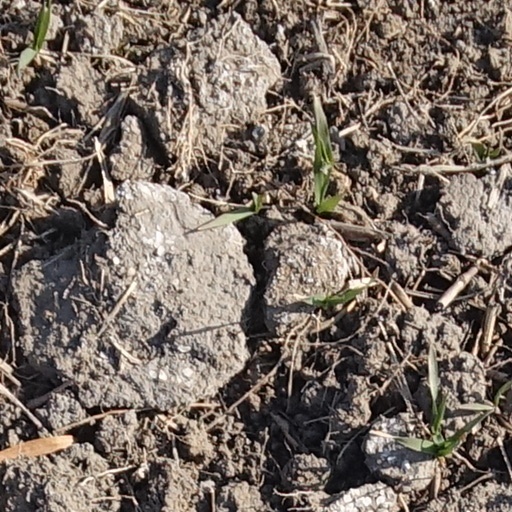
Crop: wheat